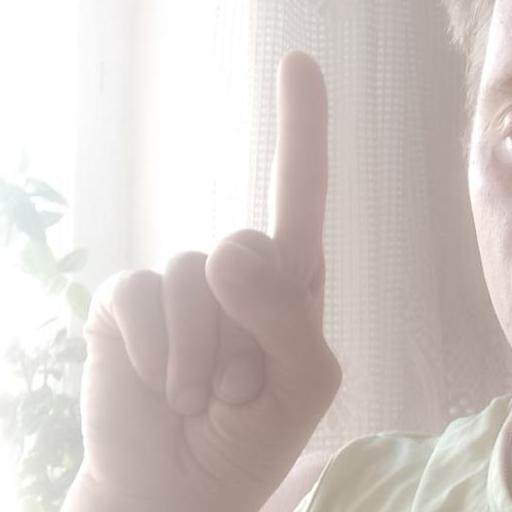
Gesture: one